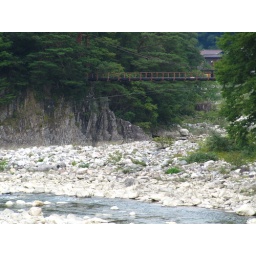
A bridge further off over the white river.